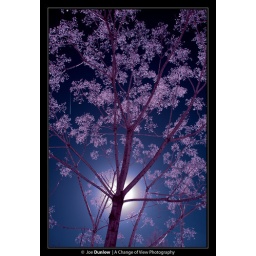
Taken with my D50 converted to IR only. Red / blue channel swap in Photoshop to make sky blue.